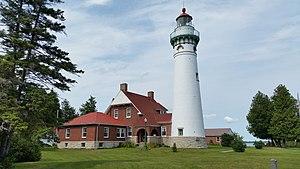
Le phare de Seul Choix, est un phare au nord-ouest du lac Michigan situé dans un parc d'État près Doyle Township et à 18 km à l'est de Manistique du Comté de Schoolcraft, Michigan.